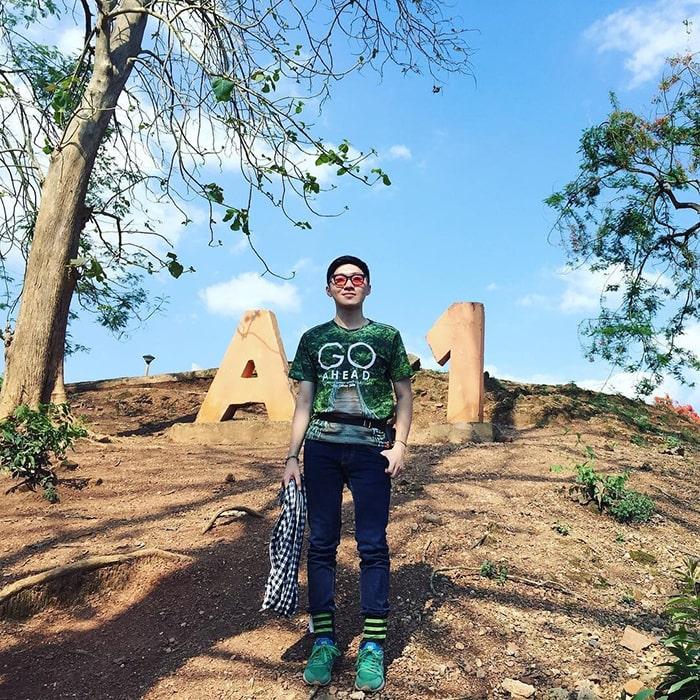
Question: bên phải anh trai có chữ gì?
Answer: có chữ a